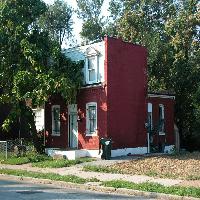
Weather: sun or clear